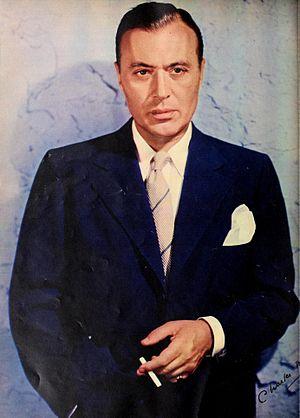
Charles Boyer, né le 28 août 1899 à Figeac et mort le 26 août 1978 à Phoenix, est un acteur franco-américain.